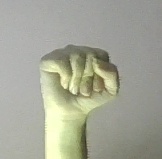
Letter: saad